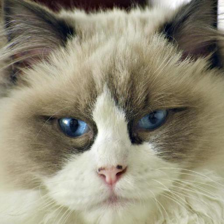
Label: animals